President of Vietnam

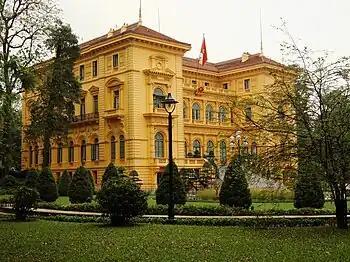
Presidential Palace, Hanoi

The president is the head of state of Vietnam, and his main priority is to represent Vietnam internally and externally. The officeholder is elected by the National Assembly of Vietnam, is responsible to it and reports to it. The tenure of the president is five years, the same as that of the National Assembly. The president continues to serve in his functions until the National Assembly elects a successor. The president has the following executive and legislative powers: